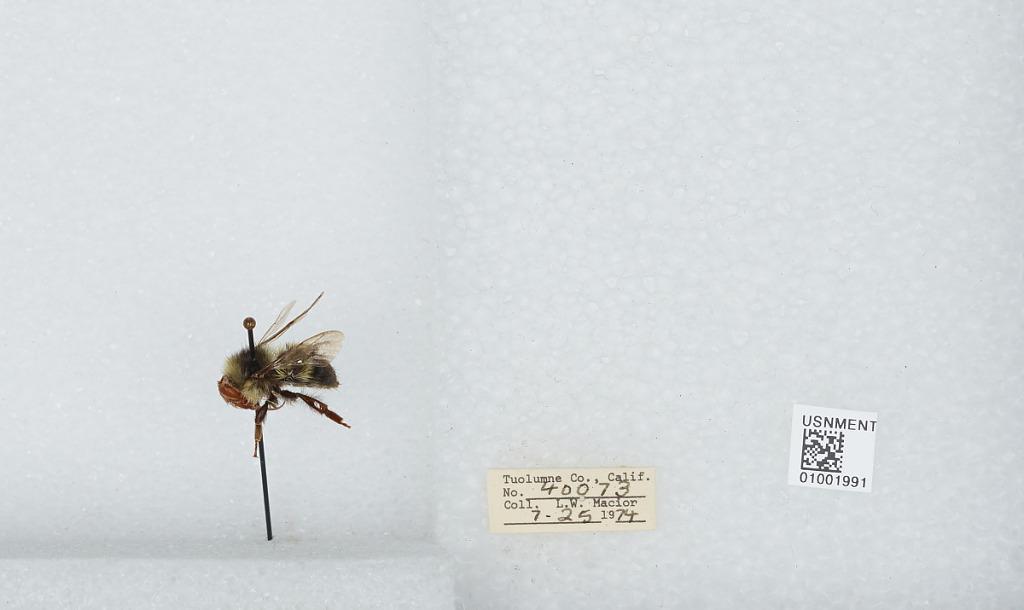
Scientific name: Bombus (Pyrobombus) flavifrons Cresson
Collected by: L. Macior
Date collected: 1974-7-25
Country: United States
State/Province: California
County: Tuolumne
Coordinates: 38.02, -119.94